Huangcun railway station

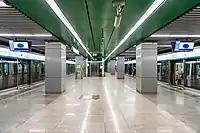
The platforms of the subway station

Beijing Daxing railway station, a high-speed rail station on Beijing–Xiong'an intercity railway, is located near Huangcun railway station.